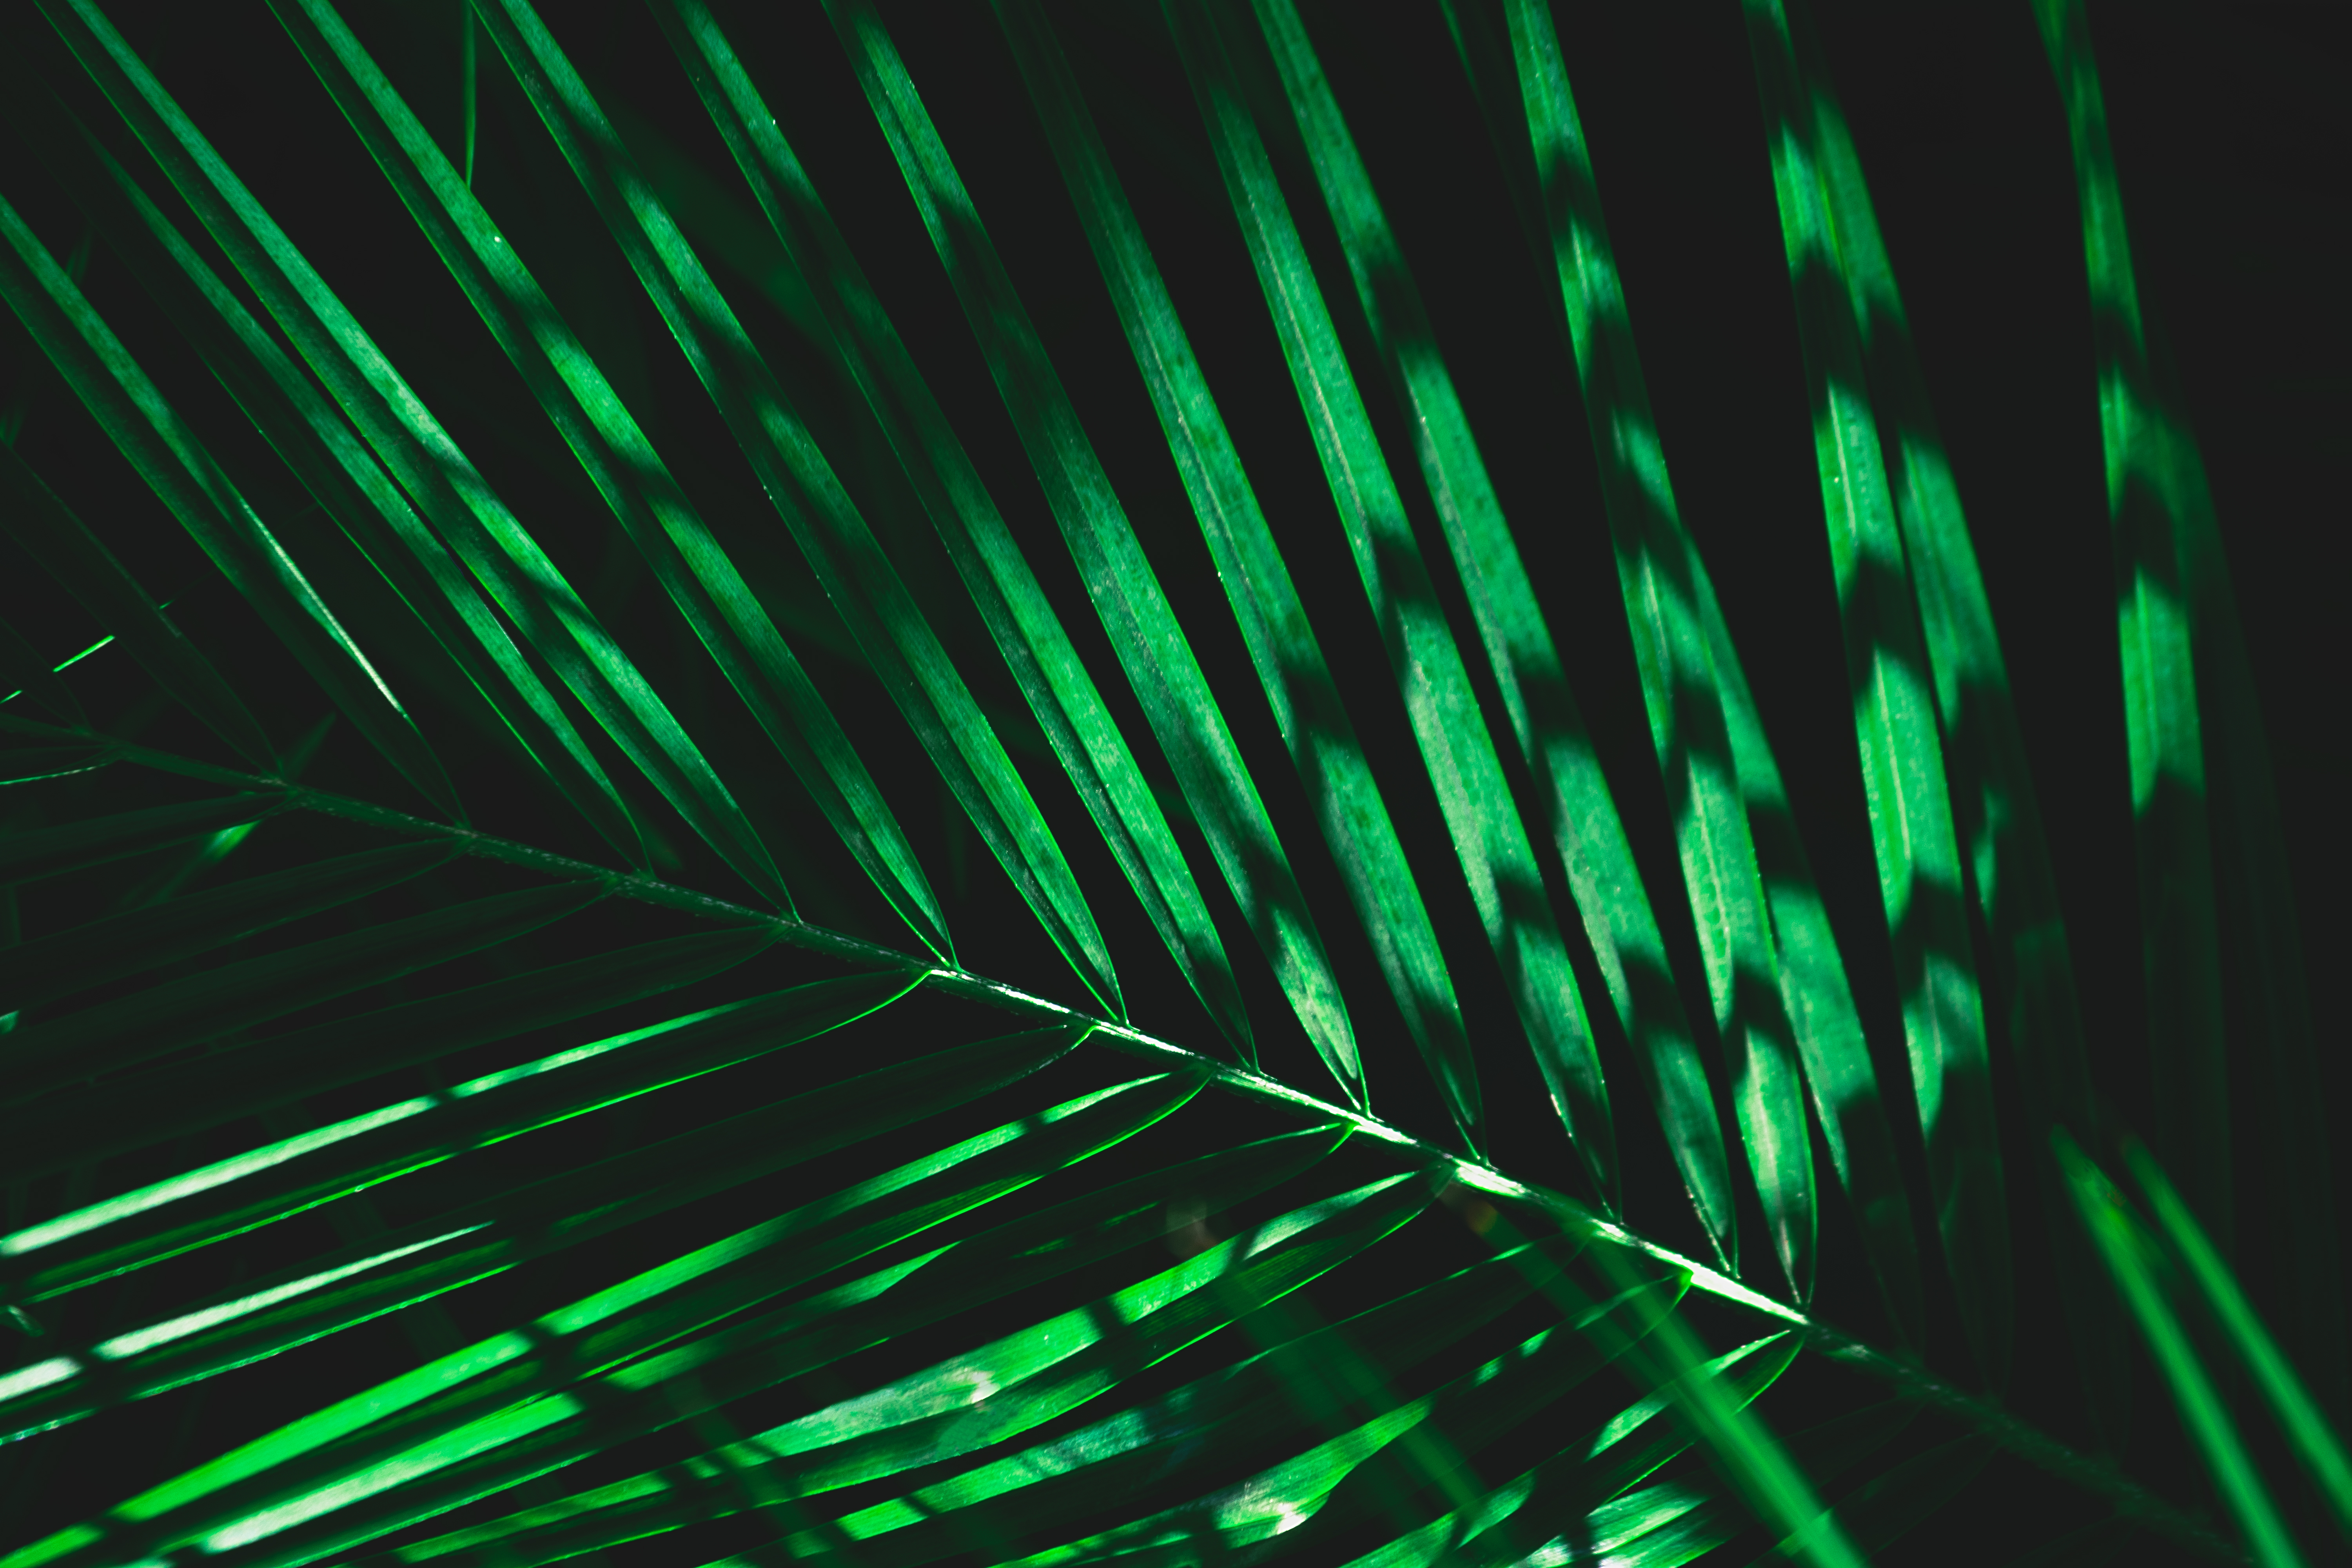
summer, palm leaf, palm trees, jungle, tropical, nature, green, contrast, spring, moisture, beach, sun light, shadows, dark shadows, light, technology, line, laser, neon, electronic device, Optoelectronics, graphics, Visual effect lighting, Optical fiber